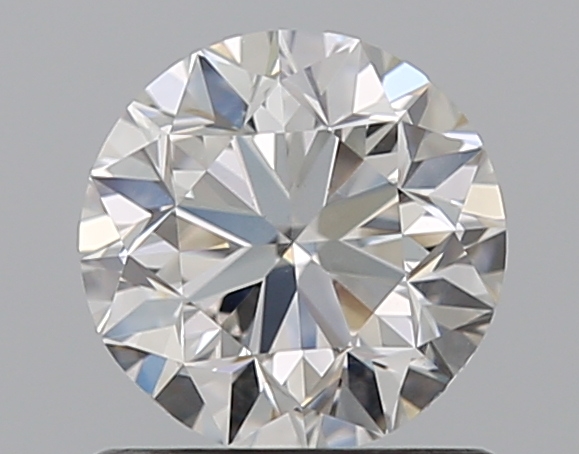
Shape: round
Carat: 0.9
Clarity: SI1
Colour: F
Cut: VG
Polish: EX
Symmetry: VG
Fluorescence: N
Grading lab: GIA
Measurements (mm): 5.96 x 6.02 x 3.91